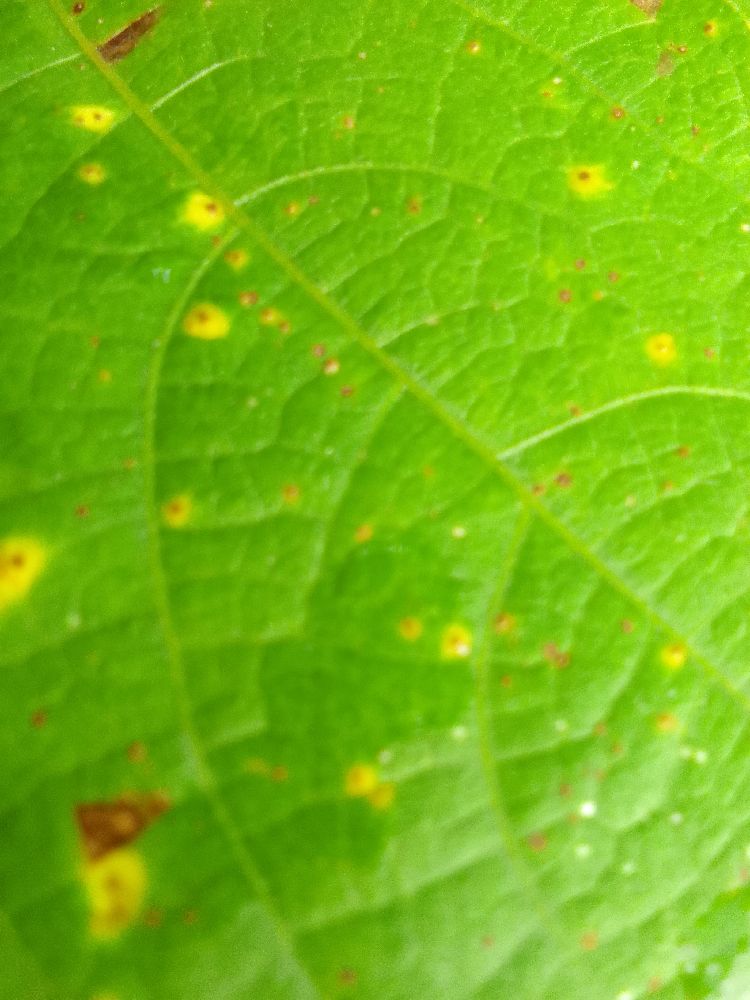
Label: rust